Waitaki Dam

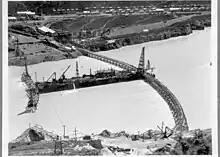
Trellis bridge across the Waitaki River, (12 December 1929).

Excavation began near the Otago abutment for the powerhouse and intake section of the dam with overburden stripped and necessary blasting of rock. Blast-holes were hand-drilled using a gad (digging bar) and sledge hammer. Men did most of the overburden stripping and loading by hand-shovel, but used an Osgood dragline when the excavation was from deeper water. The lack of heavy earthmoving equipment during the dam's construction meant that pick, shovel and wheel barrow were commonly used, although trucks run on light railways around the dam site were used extensively.